Philip Bennet (Bath MP)

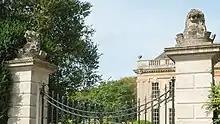
The Bennet crest sits either side of the gates of Widcombe Manor in Bath, Somerset, once the seat of the Bennet family. The motto, Bene Tenax, means "with noble tenacity".

Philip Bennet (1703–1761), of Widcombe Manor, Bath, South Brewham and Maperton in Somerset, was a member of an ancient English Landed Family called Bennet. The Bennet family originated around the Norton Bavant area of Wiltshire with links to Cambridgeshire and can be traced back to Robert Bennet (fl. 1180) who was Keeper of the King's Seal.